Multiplexer

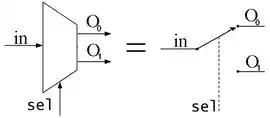
Schematic of a 1-to-2 demultiplexer. Like a multiplexer, it can be equated to a controlled switch.

In electronics, a multiplexer (or mux; spelled sometimes as multiplexor), also known as a data selector, is a device that selects between several analog or digital input signals and forwards the selected input to a single output line. The selection is directed by a separate set of digital inputs known as select lines. A multiplexer of formula_1 inputs has formula_2 select lines, which are used to select which input line to send to the output.